Rashtriya Swayamsevak Sangh

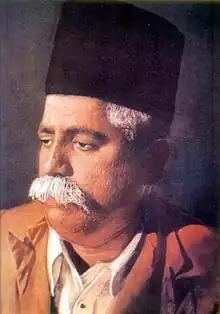
Keshav Baliram Hedgewar

The RSS was founded in 1925 by Keshav Baliram Hedgewar, a doctor in the city of Nagpur, British India.